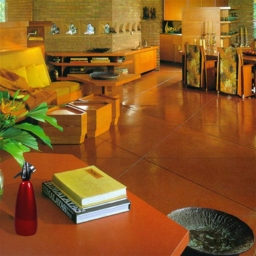
Room type: livingroom